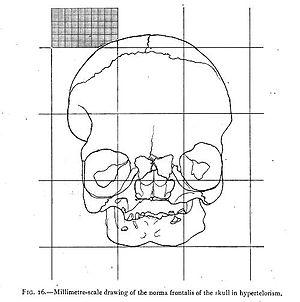
La pathologie craniofaciale est l'étude et le traitement de malformations congénitales et d'autres lésions de la face et du crâne.